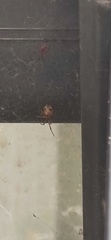
Species: Parasteatoda_tepidariorum